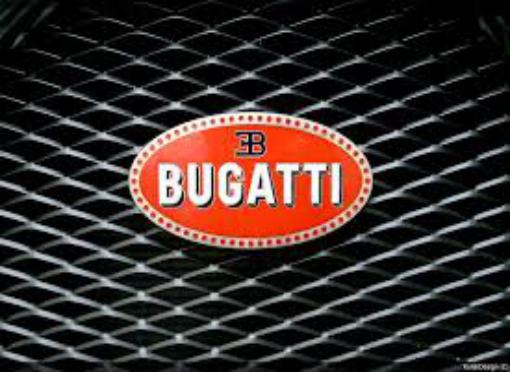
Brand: BUGATTI
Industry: Transportation